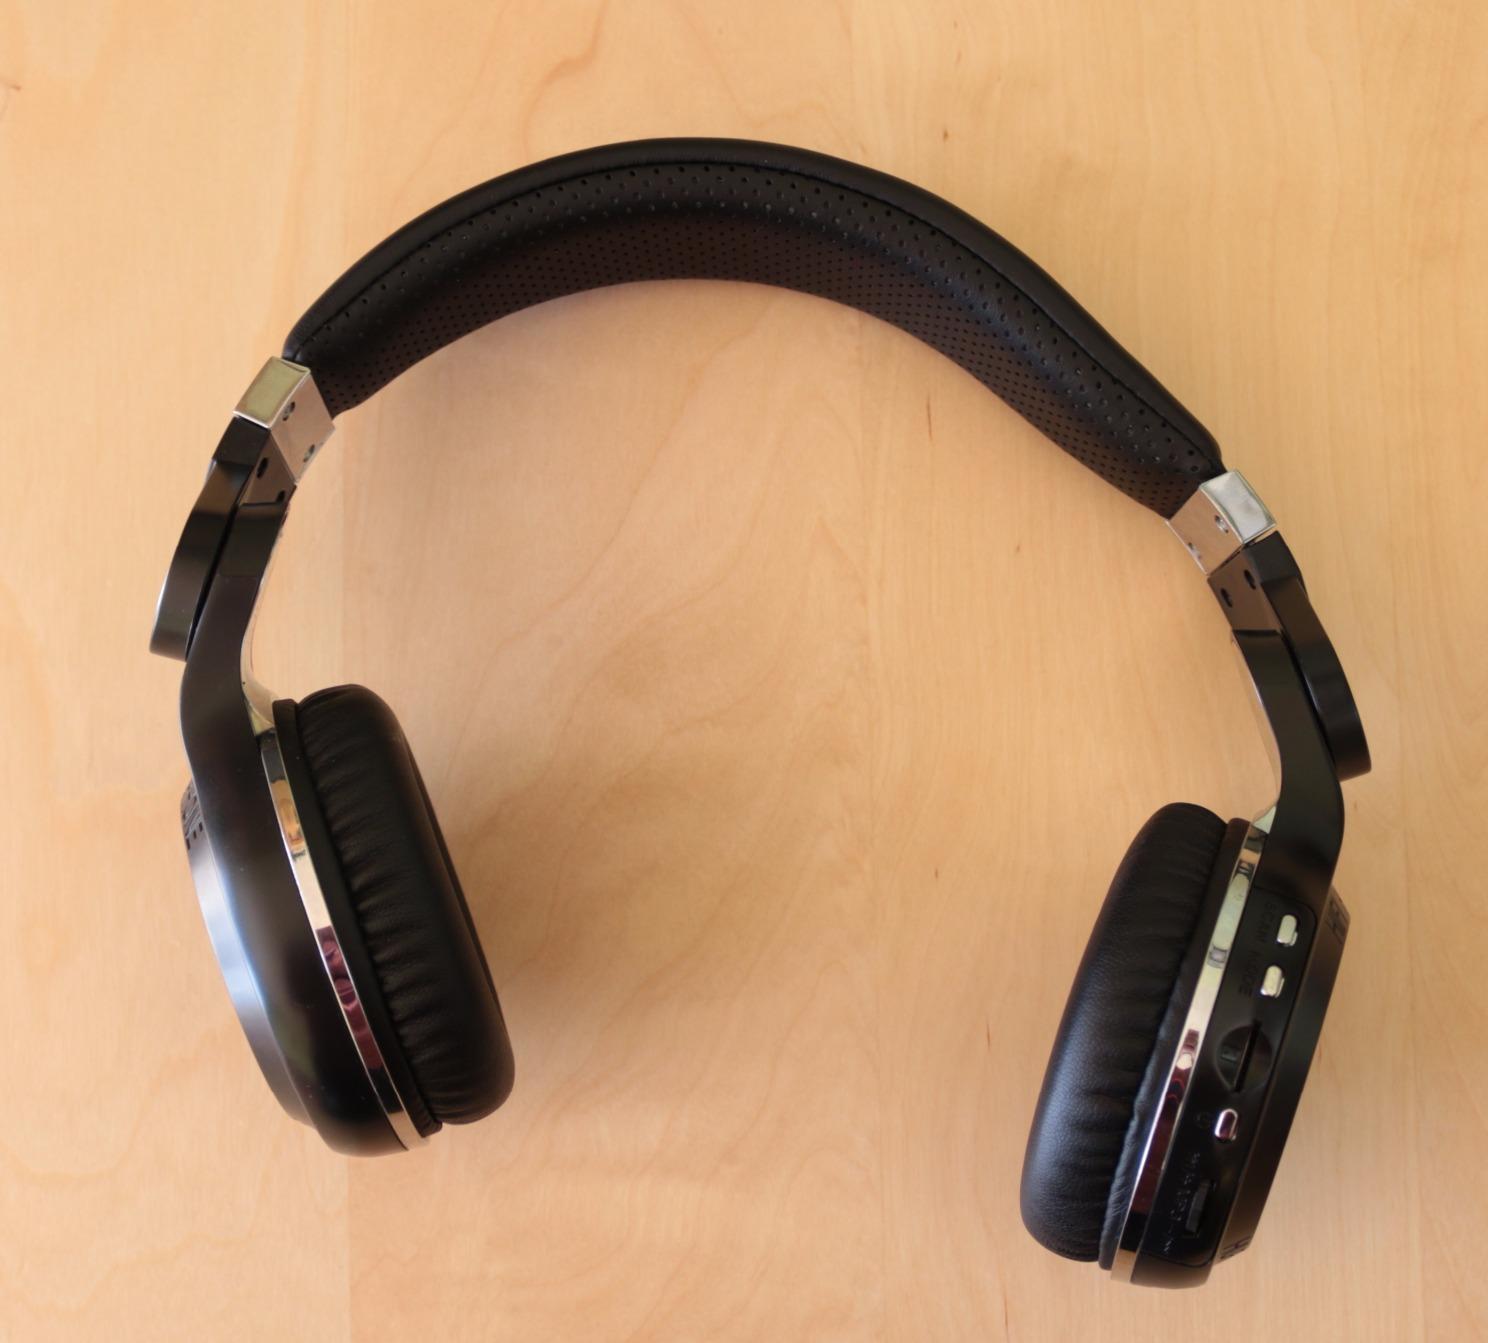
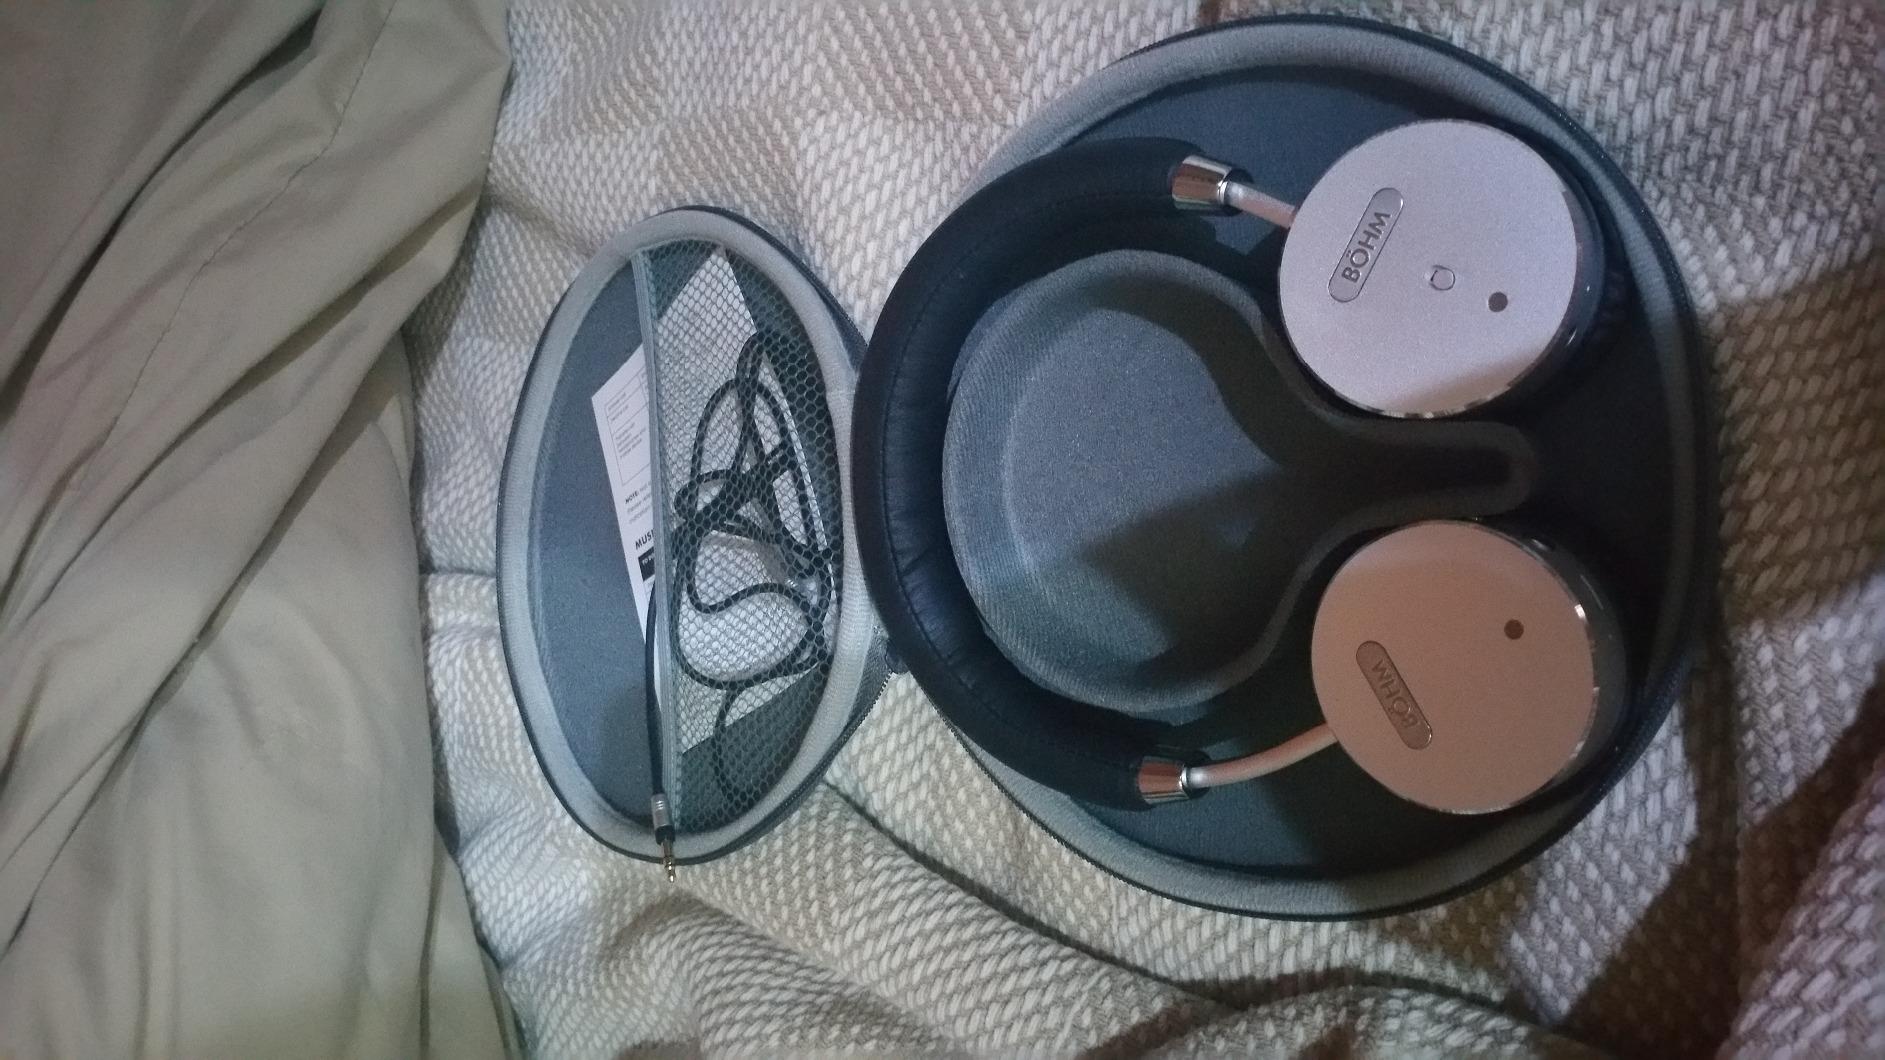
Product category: headphones
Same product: no